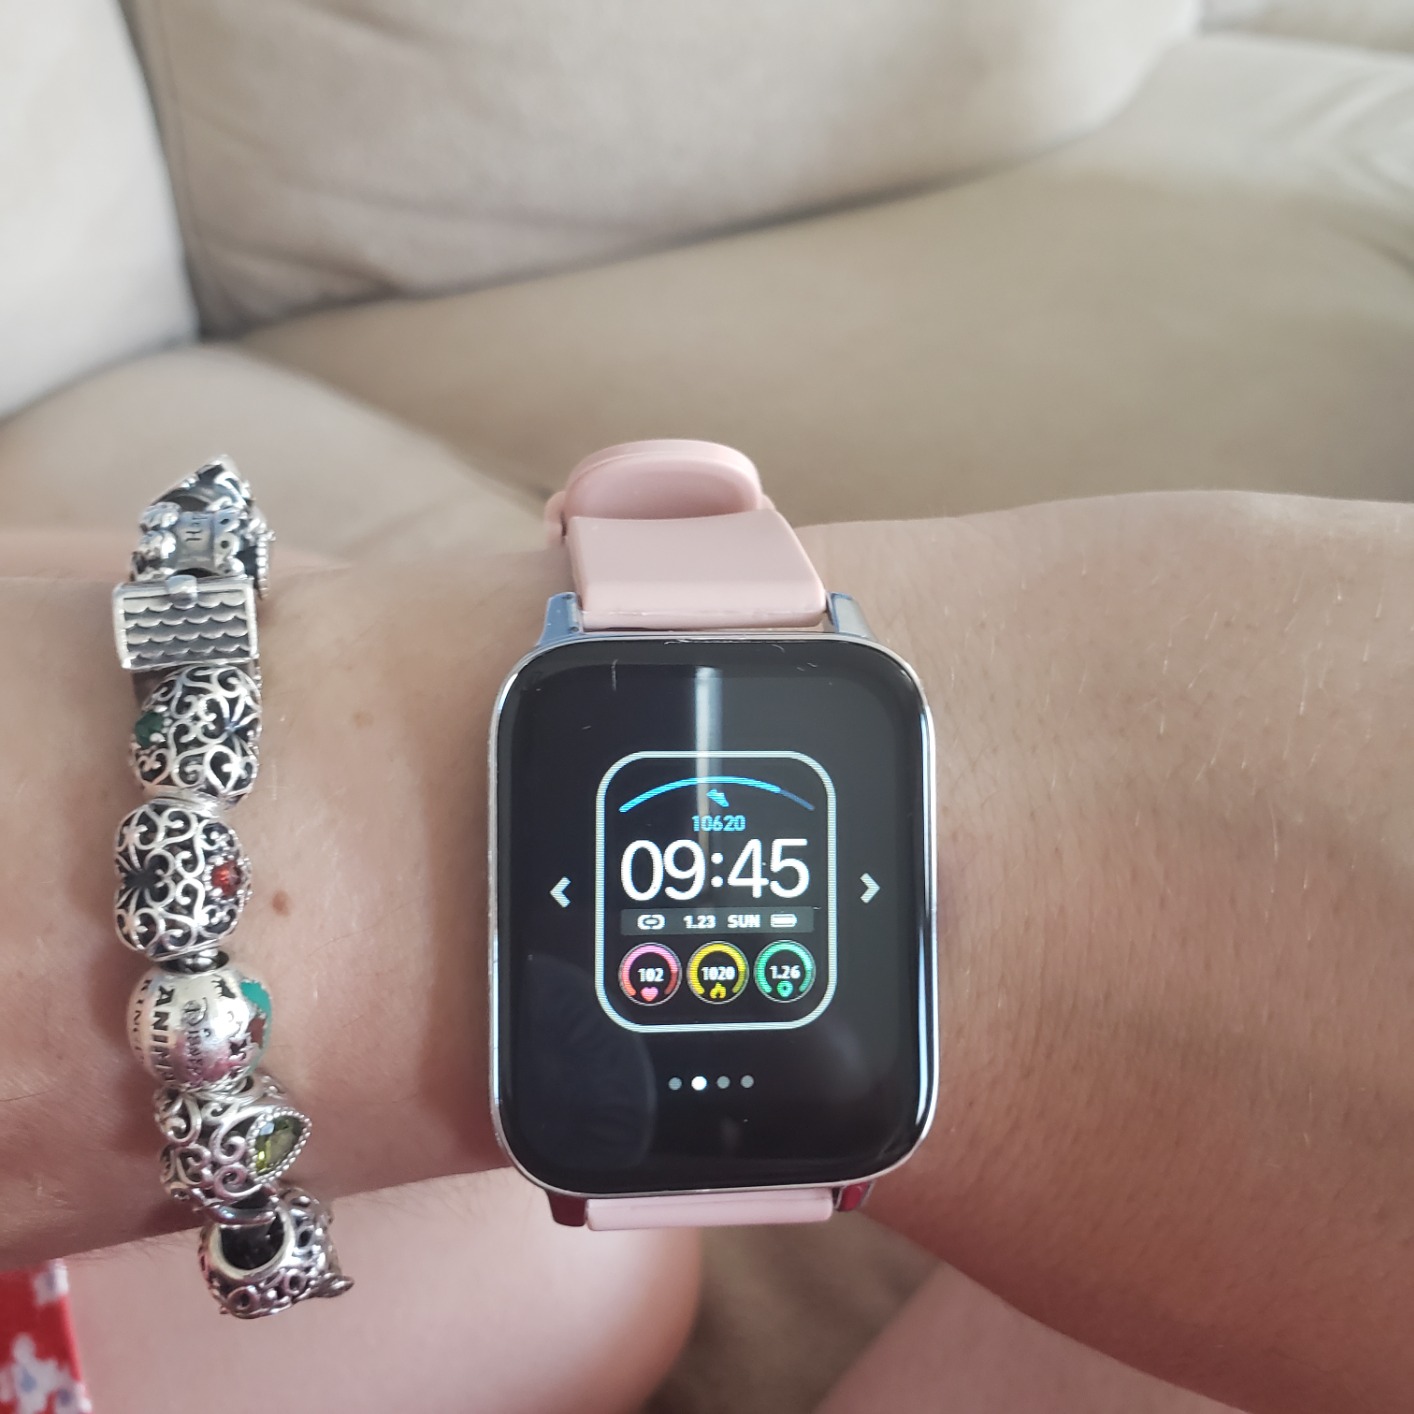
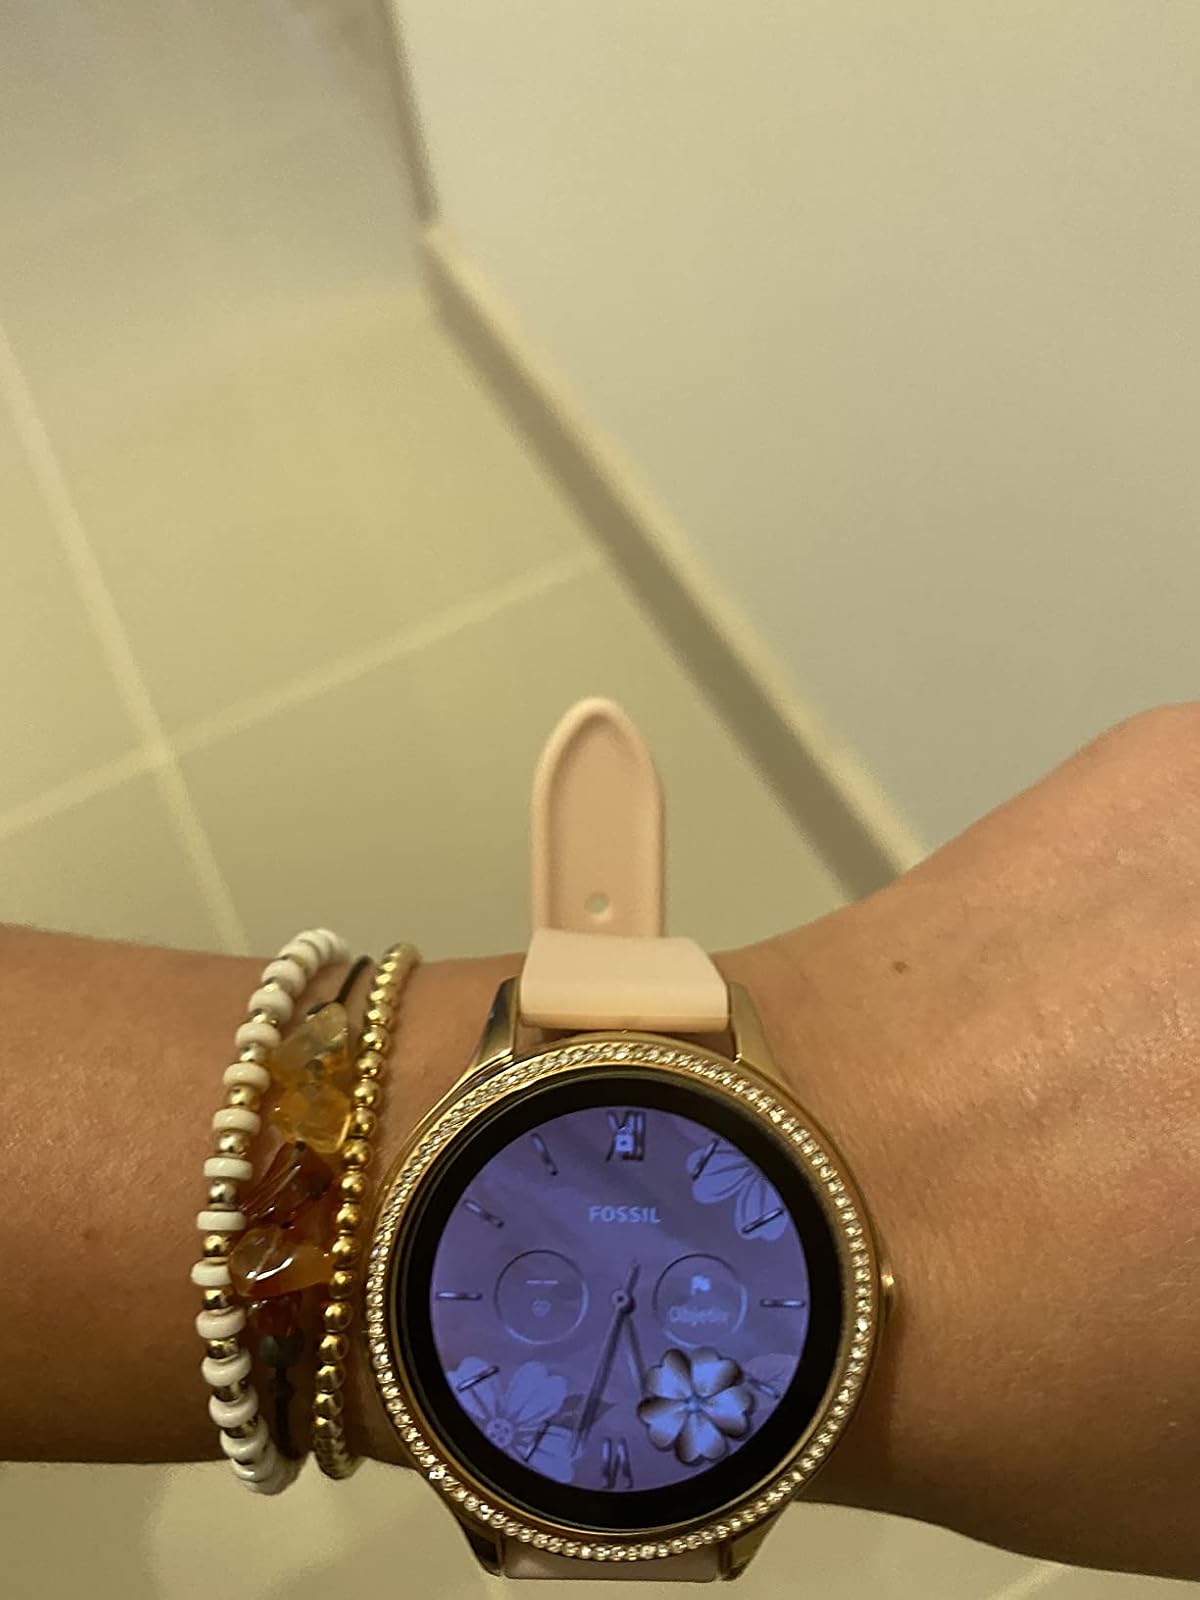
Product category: smartwatch
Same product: no